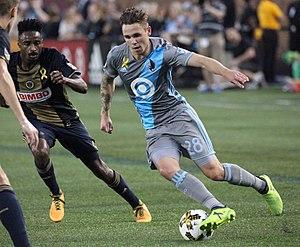
Sam Nicholson, né le 20 janvier 1995 à Édimbourg, est un footballeur écossais qui joue au poste de milieu de terrain ou d'avant-centre.